Hodges House (Bismarck, Arkansas)

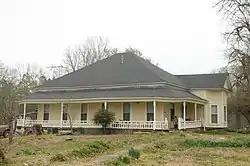

The Hodges House is a historic house on the east side of Arkansas Highway 7 south of the rural community of Bismarck, Arkansas. It is a distinctive single-story wood-frame house, with a projecting polygonal bay at one corner, and a porch that wraps around three sides of the house. The porch is supported by turned posts and has an elaborate Folk Victorian balustrade. The house was built in 1907 by Lee and Clara DeBray, and was sold to Thomas and Charlotte Hodges in 1925. Both of the Hodgeses were leading figures in the early development of archaeology in the state of Arkansas, amassing a collection of more than 50,000 artifacts, and occupying leadership positions in the Arkansas Archaeological Society. The Menard–Hodges site, now a National Historic Landmark, was purchased by Hodges in order to control research and preservation activities.